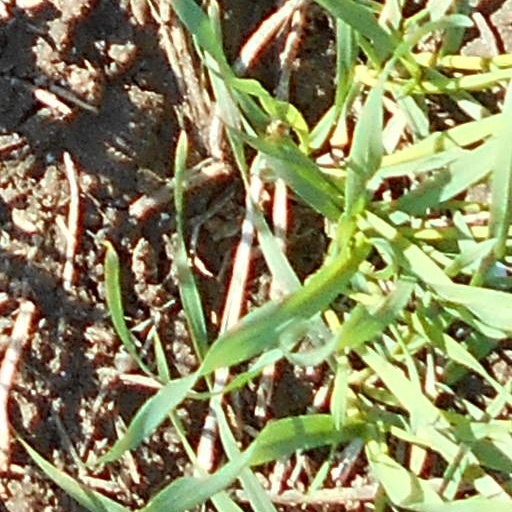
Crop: wheat